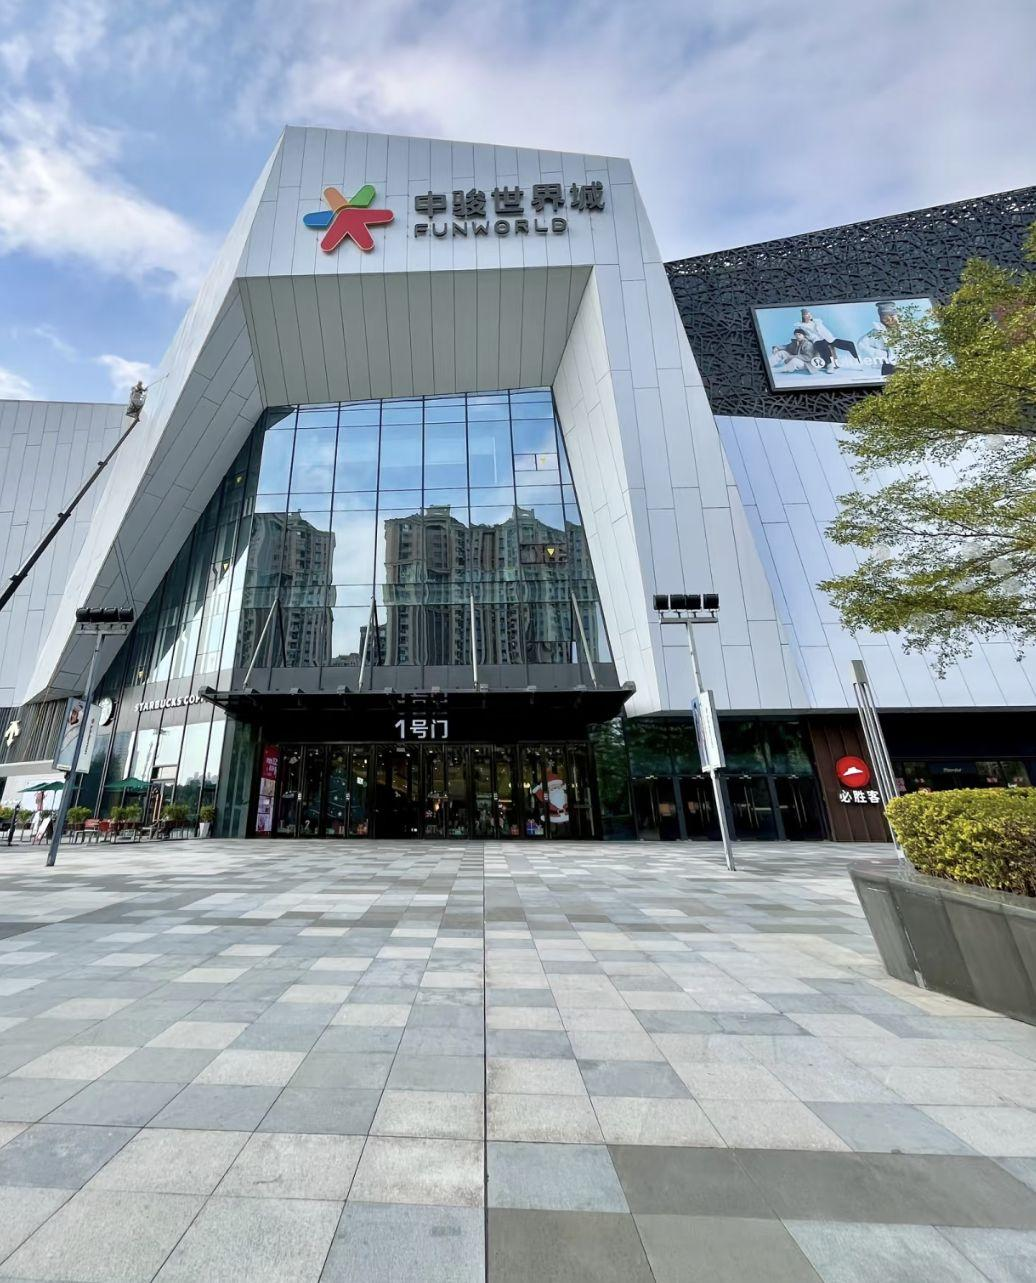
地标名称：中骏世界城
所在城市：泉州市·丰泽区